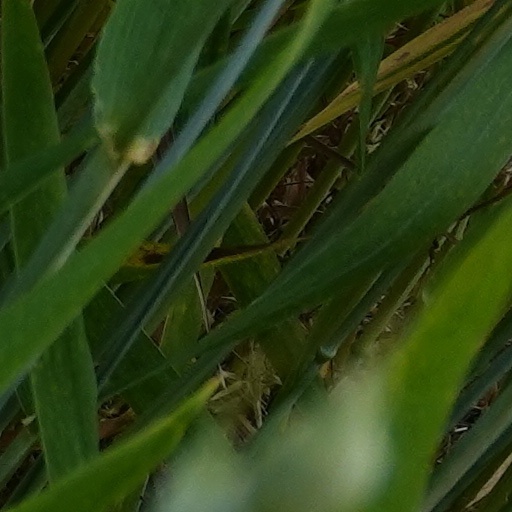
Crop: wheat